Vilhelm Moberg

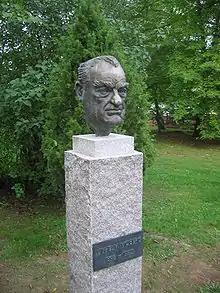
Bust near the Swedish Emigrant Institute, Växjö

Many of his works have been translated into English, and he is well‑recognized in the English‑speaking world among those interested in Scandinavian culture and history. In his autobiographical novel, "A Soldier with a Broken Rifle" (Swedish: "Soldat med brutet gevär"), he speaks to the importance of giving voice to the downtrodden, illiterate classes of his forebears. This viewpoint also formed his "History of the Swedish People, I–II" (Swedish: "Min svenska historia, berättad för folket", I–II), published in 1970–71 in both Swedish and English. He had intended the history to have more volumes, but he never finished it.